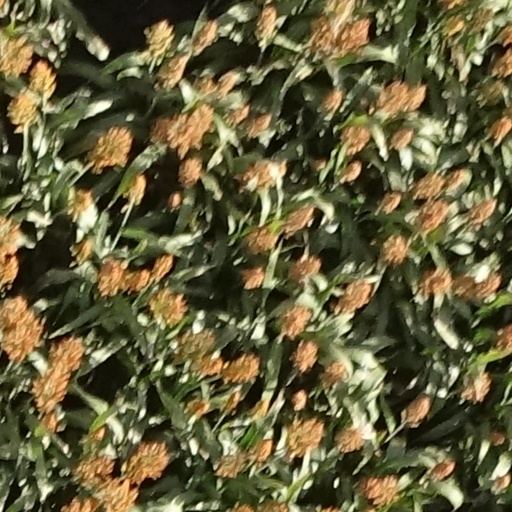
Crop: sorghum